Snoqualmie, Washington

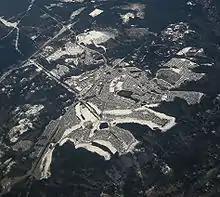
Aerial image of Snoqualmie Ridge on a snowy day (2009)

By the 1960s, the homes that had made up the company town of Snoqualmie Falls had been moved to other locations within the valley, and the city's population had stabilized to a growth rate of roughly 11 people per year over the next 30 years (from 1,216 in 1960 to 1,546 in 1990).